Terry Lineen

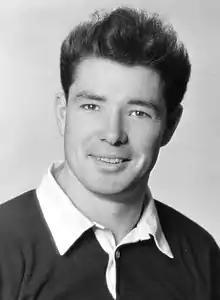
Lineen in 1957

Terence Raymond Lineen (5 January 1936 – 17 February 2020) was a New Zealand rugby union player. A second five-eighth and centre three-quarter, Lineen represented Auckland at a provincial level, and was a member of the New Zealand national side, the All Blacks, from 1957 to 1960. He played 35 matches for the All Blacks including 12 internationals.